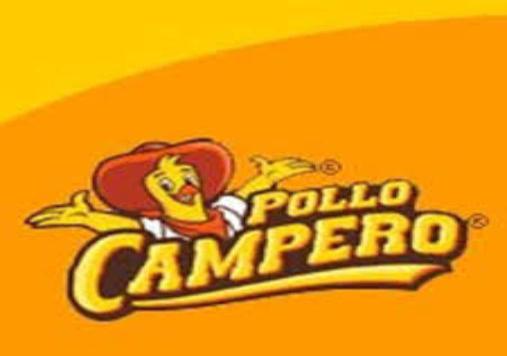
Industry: Food